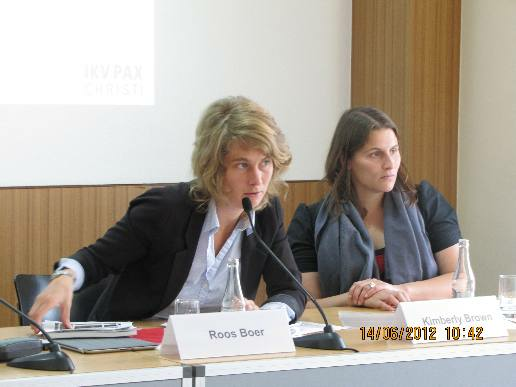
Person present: Yes